Sachindra Nath Sanyal

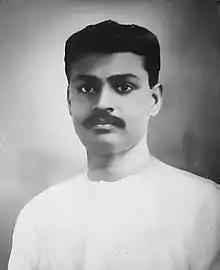
Sachindra Nath Sanyal

Sachindra Nath Sanyal (3 June 1893 — 7 February 1942) was an Indian revolutionary, freedom fighter, and founding member of the Hindustan Republican Association (HRA), later the Hindustan Socialist Republican Association (HSRA). Born into a Bengali migrant family in Varanasi, he became active in the Anushilan Samiti and was a close associate of Rash Behari Bose. Sanyal played a key role in the 1915 Ghadar Conspiracy and mentored revolutionaries like Bhagat Singh and Chandra Shekhar Azad. Twice sentenced to the Cellular Jail, he remained committed to India’s liberation through armed resistance. He died of tuberculosis while under internment in Gorakhpur in 1942.